Moscowin Kavery

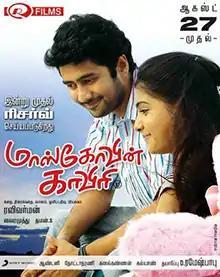
Theatrical release poster

Moscowin Kavery is a 2010 Indian Tamil-language romantic drama film written and directed by cinematographer Ravi Varman, making his directorial debut, besides handling the cinematography. The film, which has lyrics written by Vairamuthu and music scored by Thaman, stars debutante Rahul and Samantha in the titular roles with Y. G. Harsha, Manikandan and Santhanam playing supporting roles. The film was released on 27 August 2010, after nearly three years of production.